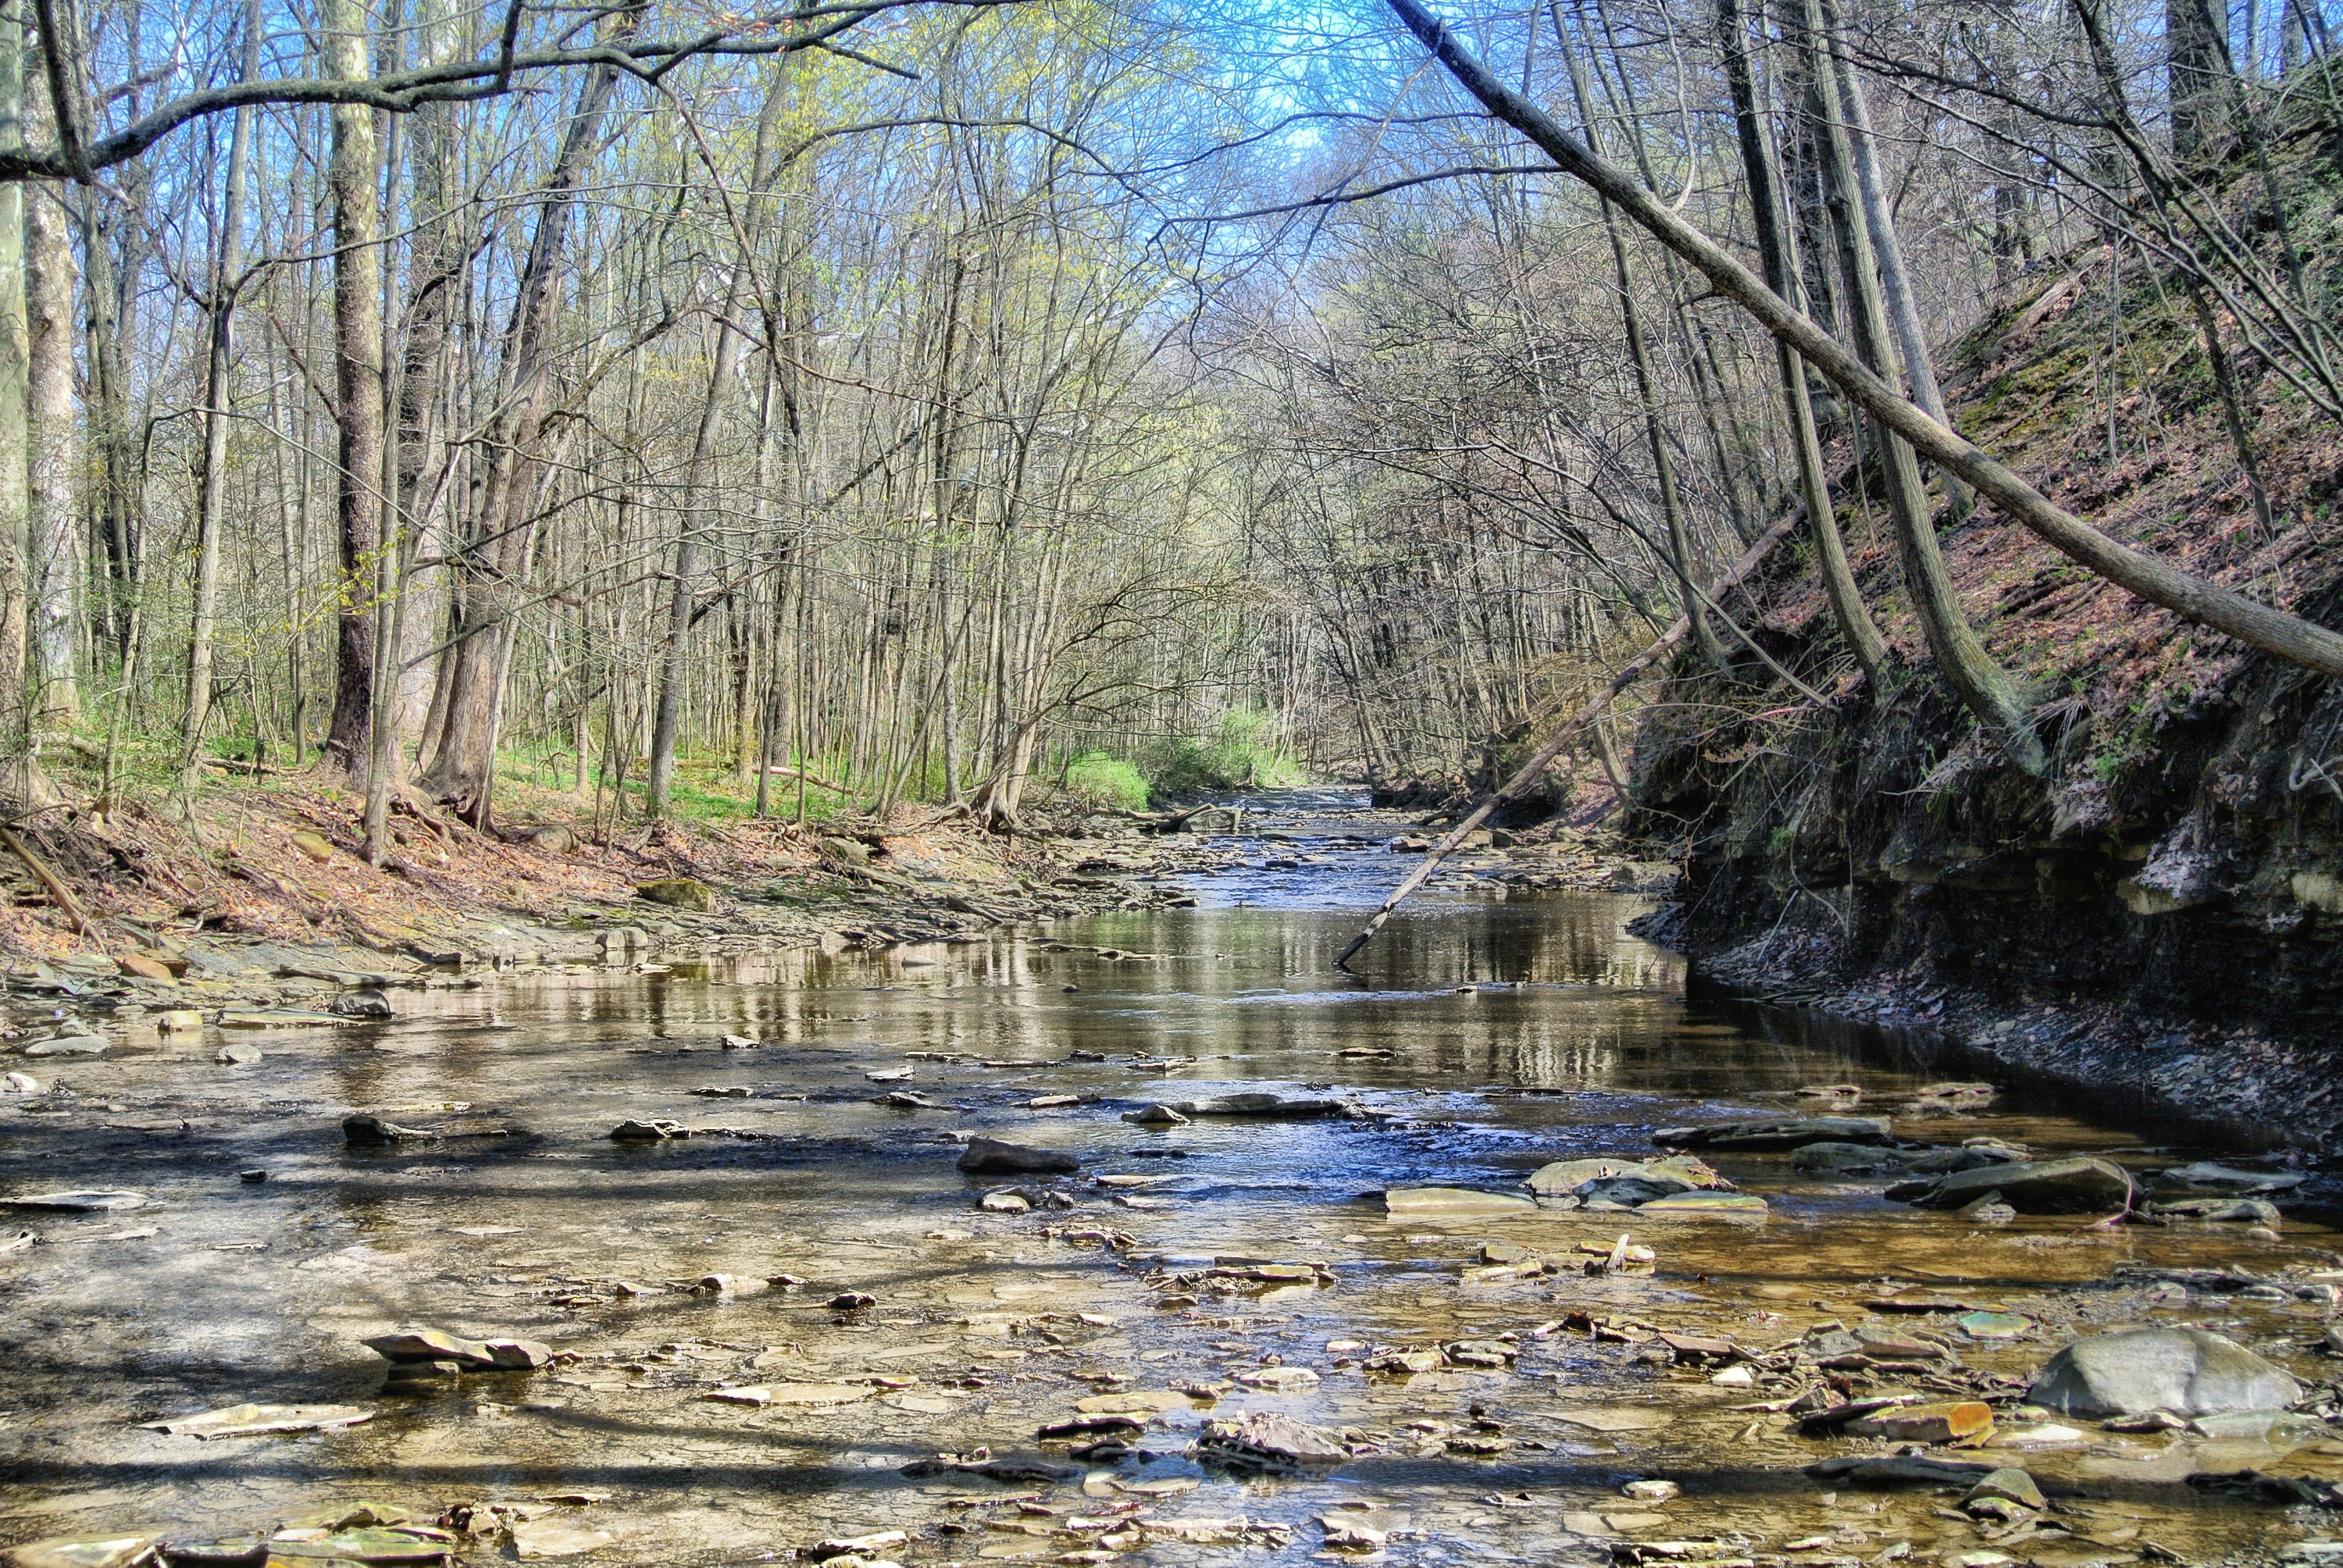
landscape, tree, water, nature, forest, creek, swamp, wilderness, river, pond, stream, reflection, autumn, scenery, rapid, waterway, body of water, trees, woods, outside, hdr, wetland, ohio, woodland, habitat, watercourse, landform, natural environment, geographical feature